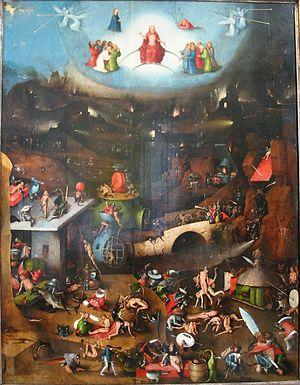
Triptyque du vagabond, ou Triptyque du pèlerinage de la vie, est le nom donné à un polyptyque peint par Jérôme Bosch entre 1500 et 1516.